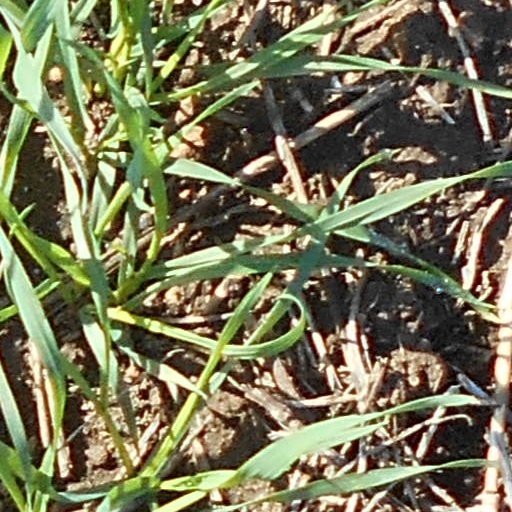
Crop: wheat